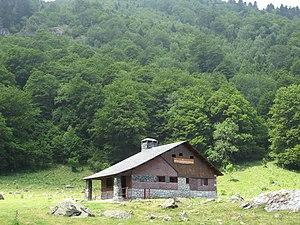
Le guelh de Joèu, orthographié également güell de Joeu, Uell ou uelh de Joeu, ou de Jouèou, goell del Jueu, guelh deth Jueu, selon les différentes langues et graphies utilisées, se trouve en Val d'Aran, dans la vallée d'Artiga de Lin, à 1658 m d'altitude. C'est une résurgence des eaux issues du massif de la Maladeta en Aragon, qui s'engouffrent dans le gouffre karstique du Forau de Aigualluts ou Trou du Toro, et qui constituent la source principale de la Garonne, comme démontré en 1931 par le spéléologue Norbert Casteret.